Bitdefender

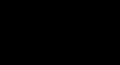
Old logo of the company

From 2004 to 2015, the company expanded with offices in the United States, Germany, United Kingdom, Denmark, and the Middle East.